G. Yafit

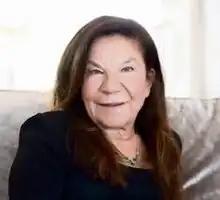
Greenberg in 2020

Yafit Greenberg (9 August 1951 – 30 November 2021), commonly known as G. Yafit ("Gimmel Yafit"), was an Israeli businesswoman specialising in advertising.